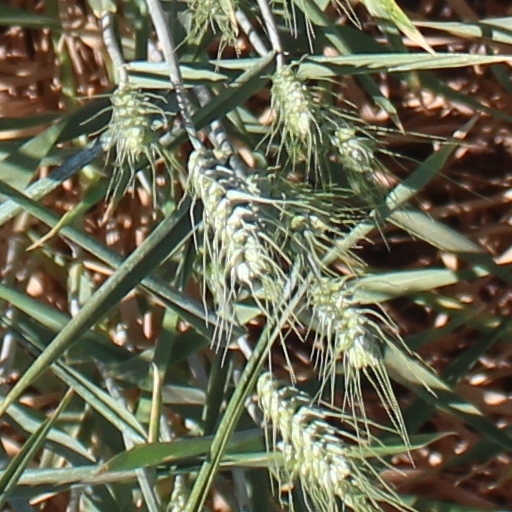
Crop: wheat